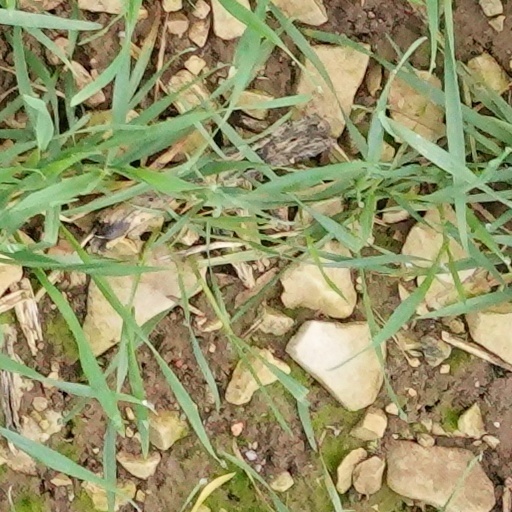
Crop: wheat